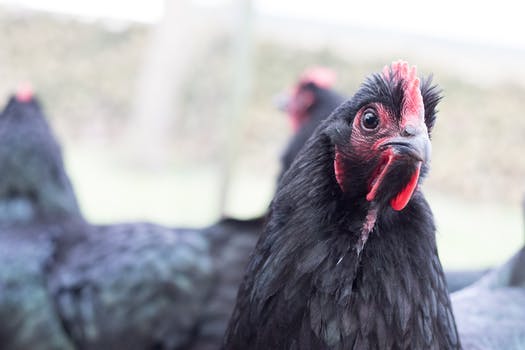
Label: No Watermark